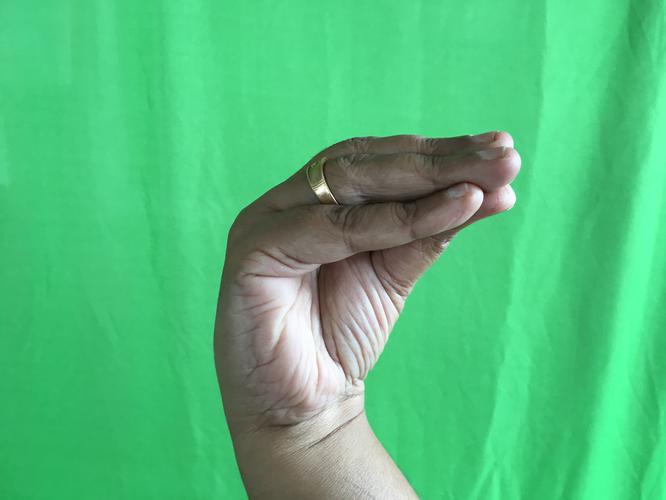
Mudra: Mukulam
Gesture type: single_hand